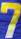
Number: 7